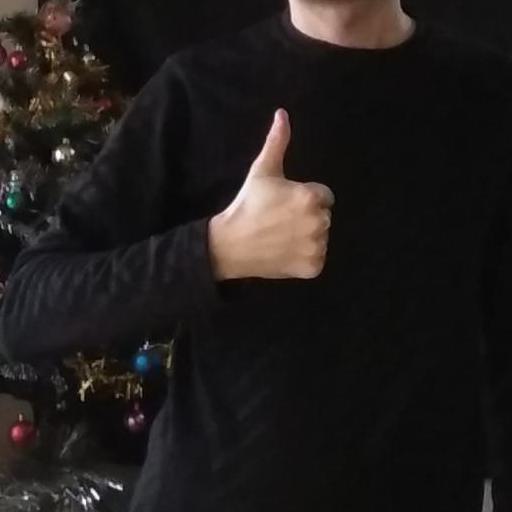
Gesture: like